Parakeet

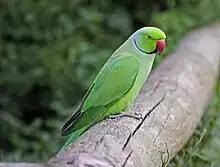
A rose-ringed parakeet ("Psittacula krameri").

Parakeets comprise about 115 species of birds that are seed-eating parrots of small size, slender build, and long, tapering tails. The Australian budgerigar, also known as "budgie", "Melopsittacus undulatus", is probably the most common parakeet. It was first described by zoologists in 1891. It is the most popular species of parakeet kept as a pet in North America and Europe.